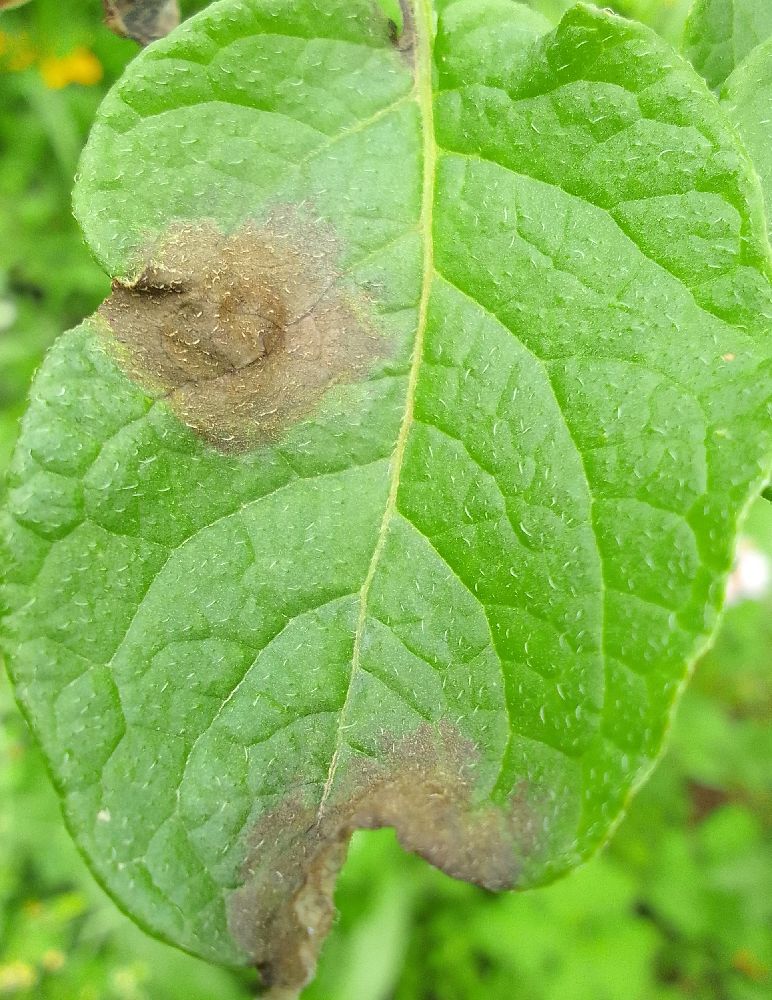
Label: Late blight